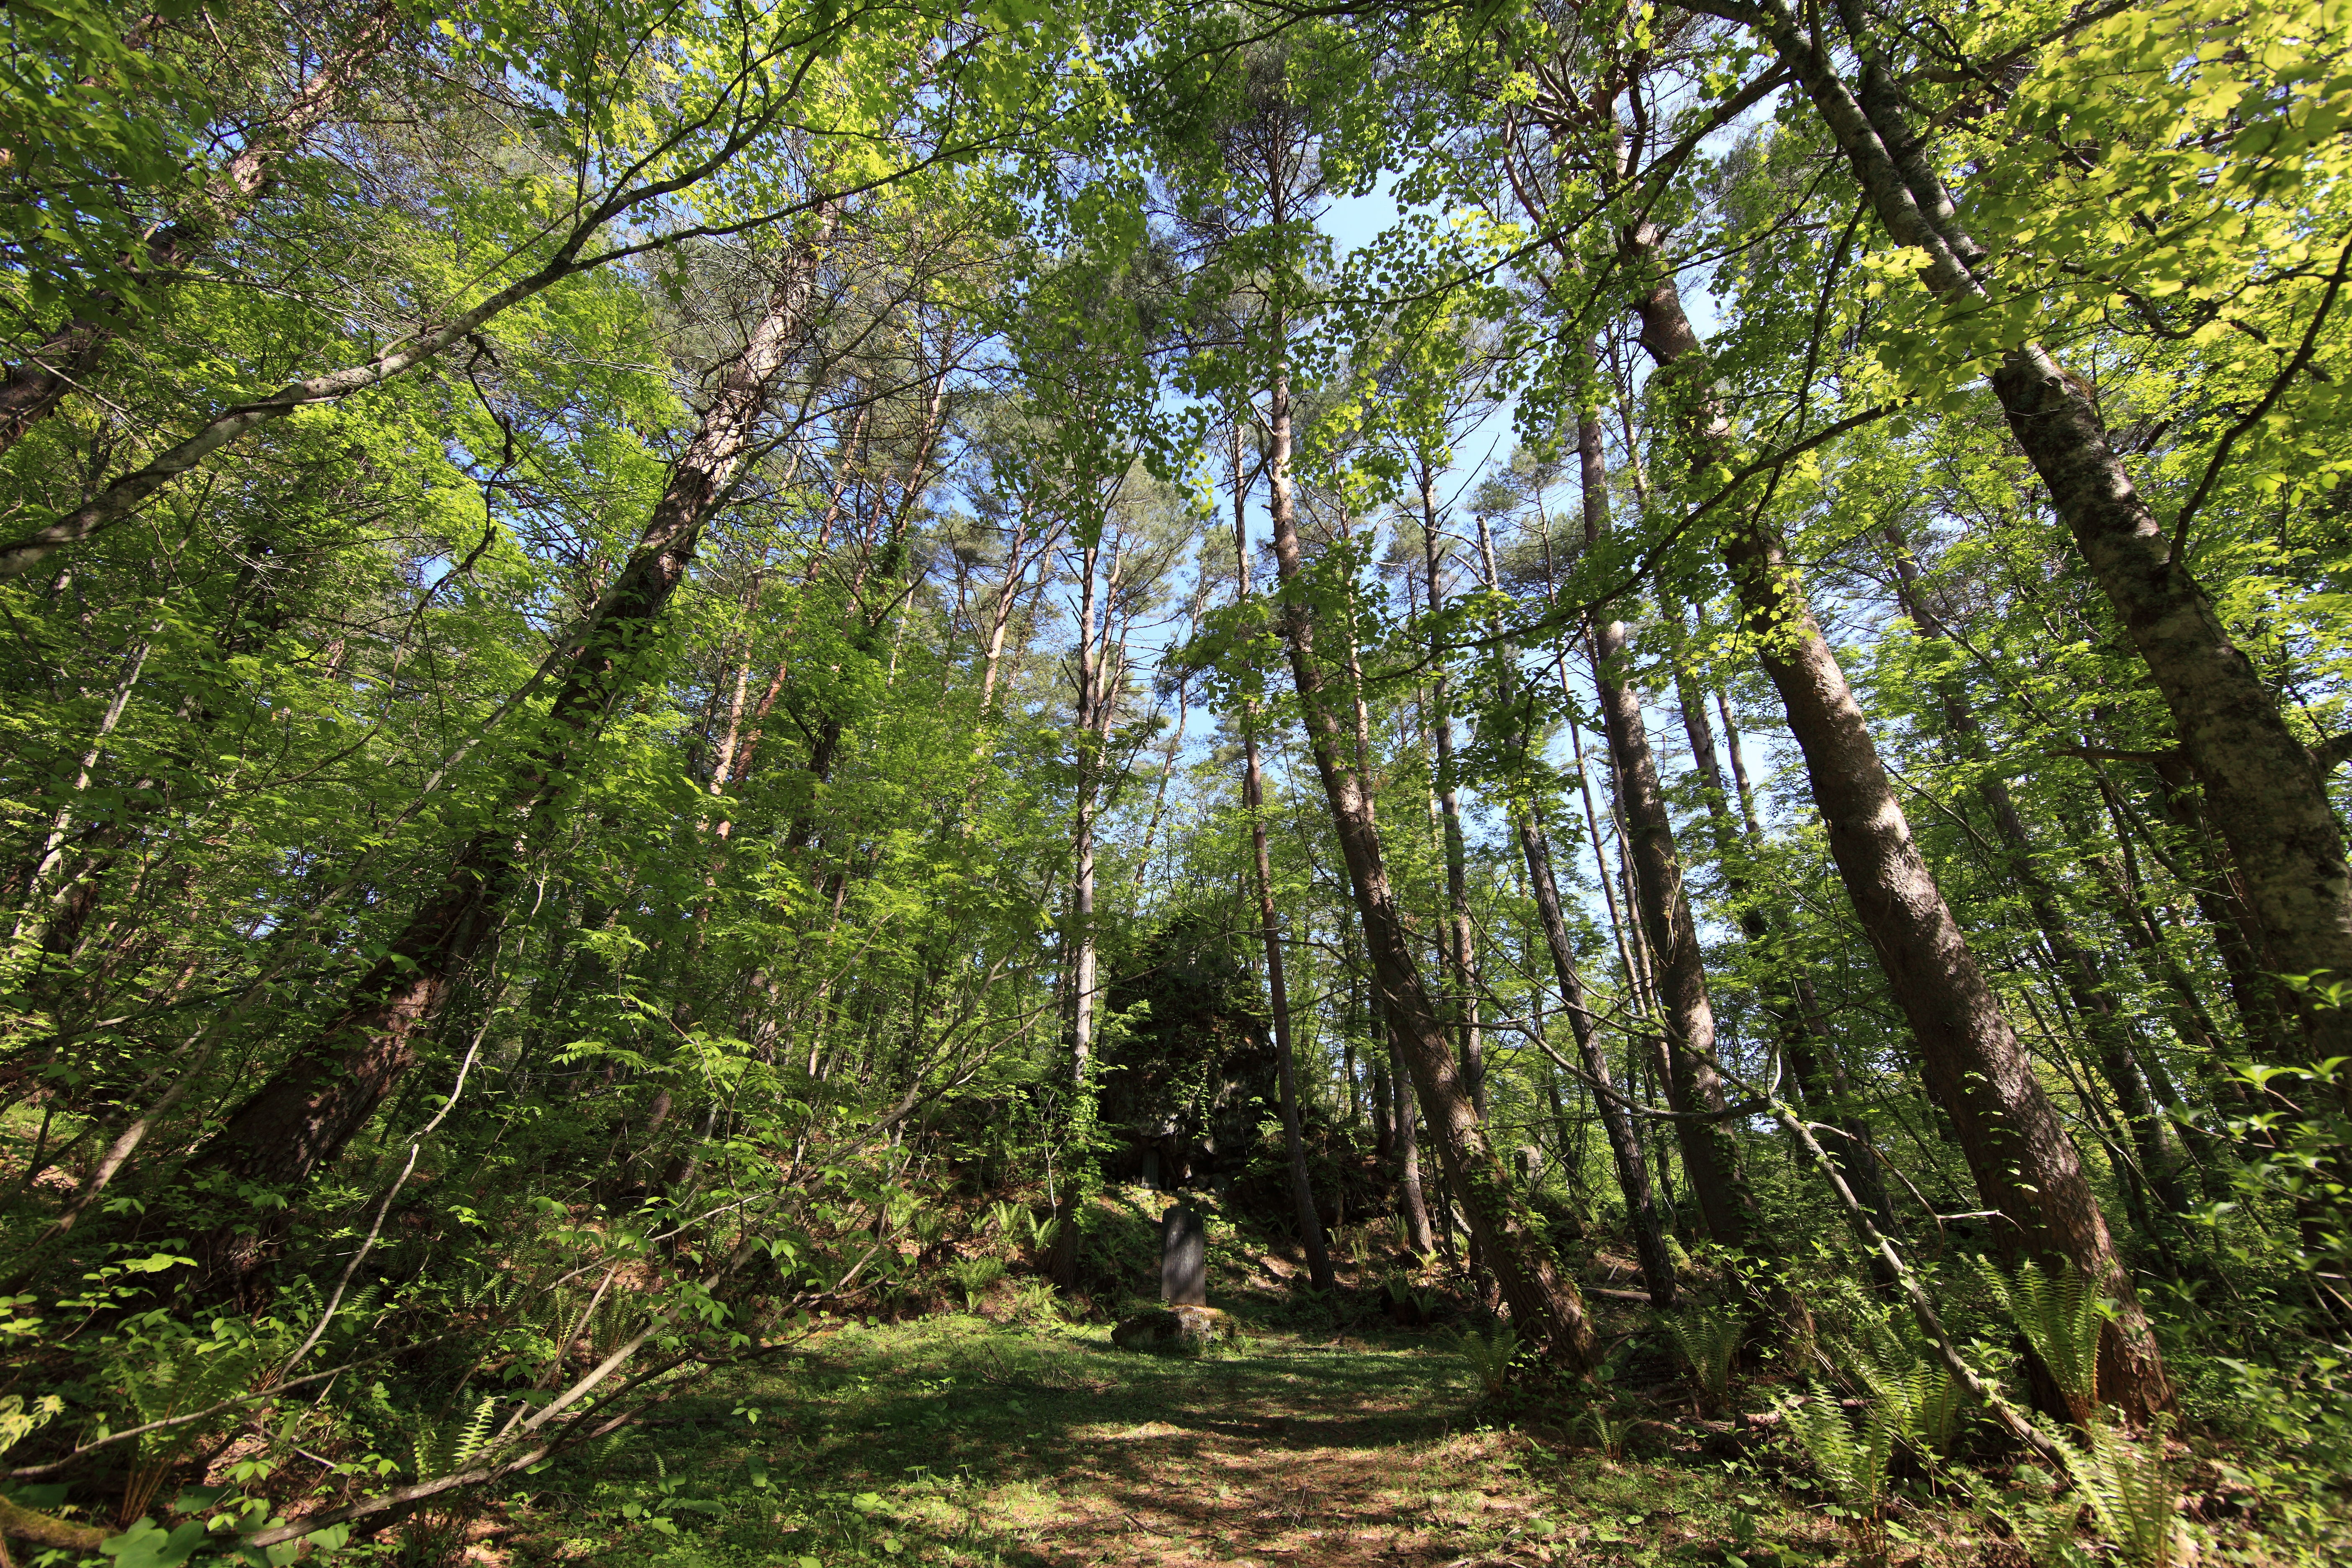
tree, forest, swamp, wilderness, branch, plant, trail, sunlight, leaf, high, jungle, autumn, rocks, cool image, vegetation, rainforest, deciduous, 5d, grove, hires, woodland, habitat, i, markii, ecosystem, hi, res, resolution, fukushima, goshikinuma, yamagun, biome, old growth forest, natural environment, woody plant, temperate broadleaf and mixed forest, temperate coniferous forest, land plant, riparian forest